Angel

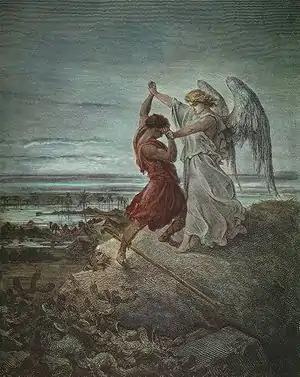
"Jacob Wrestling with the Angel", by Gustave Doré in 1855

Three separate cases of angelic interaction deal with the births of John the Baptist and Jesus. In (Luke 1:11), an angel appears to Zechariah to inform him that he will have a child despite his old age, thus proclaiming the birth of John the Baptist. In Luke 1:26, Gabriel visits Mary in the Annunciation to foretell the birth of Jesus. Angels proclaim the birth of Jesus in the Adoration of the shepherds in Luke 2:10.